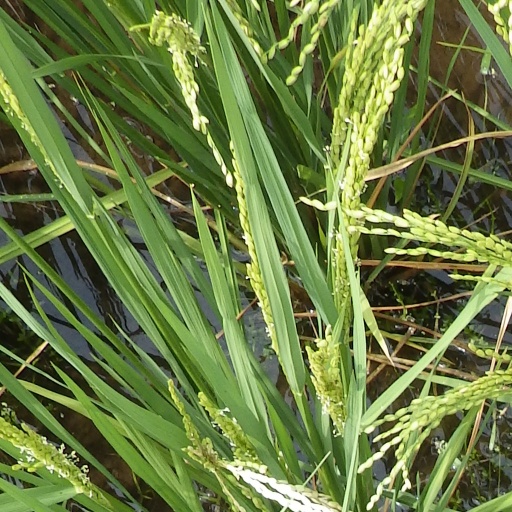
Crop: rice